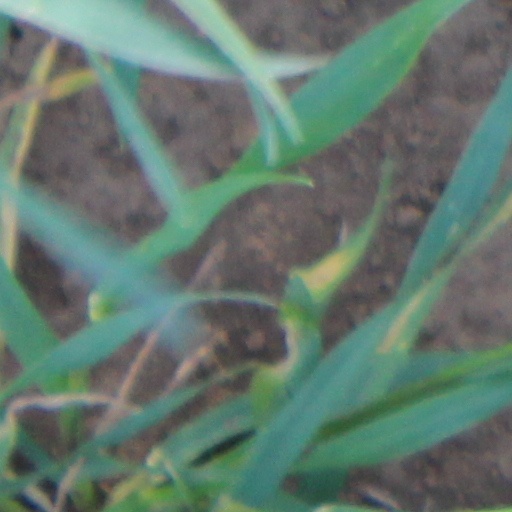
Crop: wheat